Legio IV Macedonica

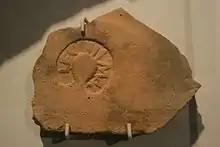
Brick stamp "LEG IV MAC" found in Rheinzabern

Legio IV Macedonica ("Macedonian Fourth Legion"), was a legion of the Imperial Roman army founded in 48 BC by Gaius Julius Caesar (dictator of Rome 49–44 BC) with Italian legionaries. The legion was disbanded in AD 70 by Emperor Vespasian. The legion symbols were a bull (as with all of Caesar's legions) and a capricorn.